2007 12 Hours of Sebring

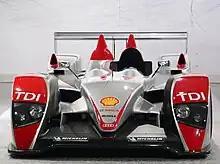
Audi R10 TDI

The 2007 Mobil 1 12 Hours of Sebring was the 55th running of this event and the opening round of the 2007 American Le Mans Series that took place on March 17, 2007.